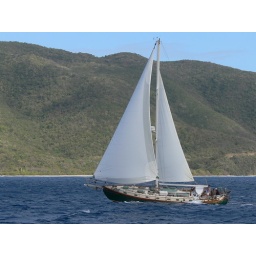
This boat sailed by us on a windy day. He had all his sail out, we did not!